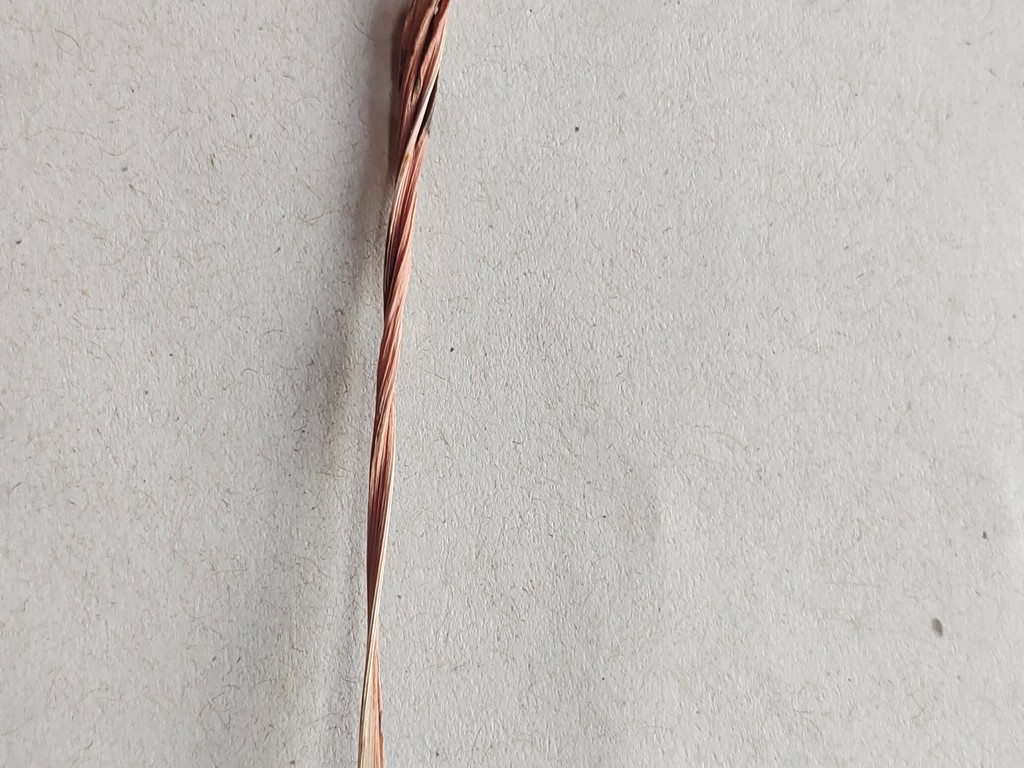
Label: Dried